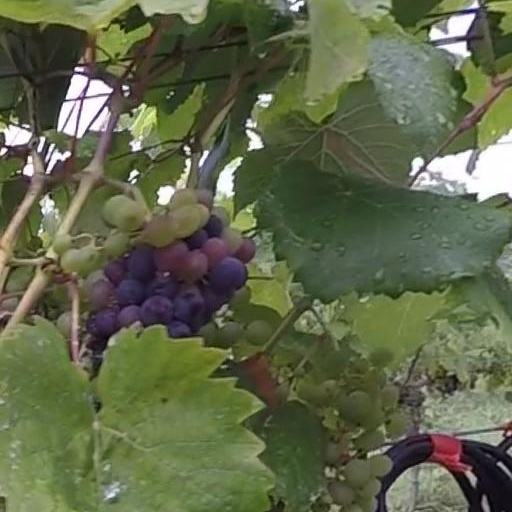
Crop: grape